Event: Nepal Earthquake
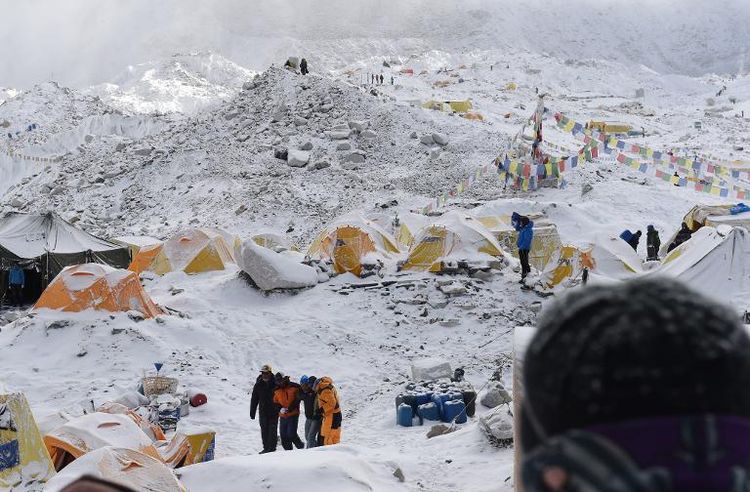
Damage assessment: damage